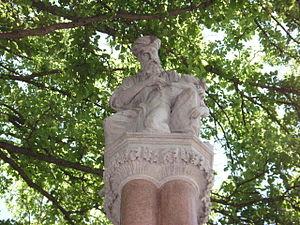
John Quincy Adams Ward est un sculpteur américain qui est notamment connu pour sa statue de George Washington située sur les marches du Federal Hall National Memorial à Wall Street, New York.